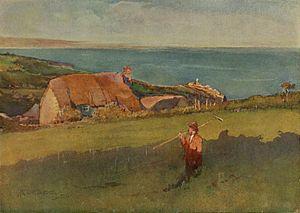
Elizabeth Adela Forbes est une peintre canadienne qui a d'abord pratiqué au Royaume-Uni.